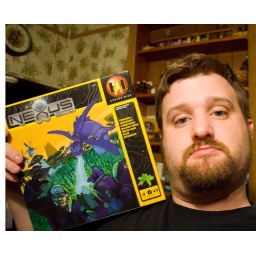
i just put this pic on here because the game box wasnt blocked by glare from my kitchen light